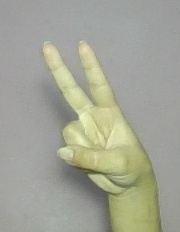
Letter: taa